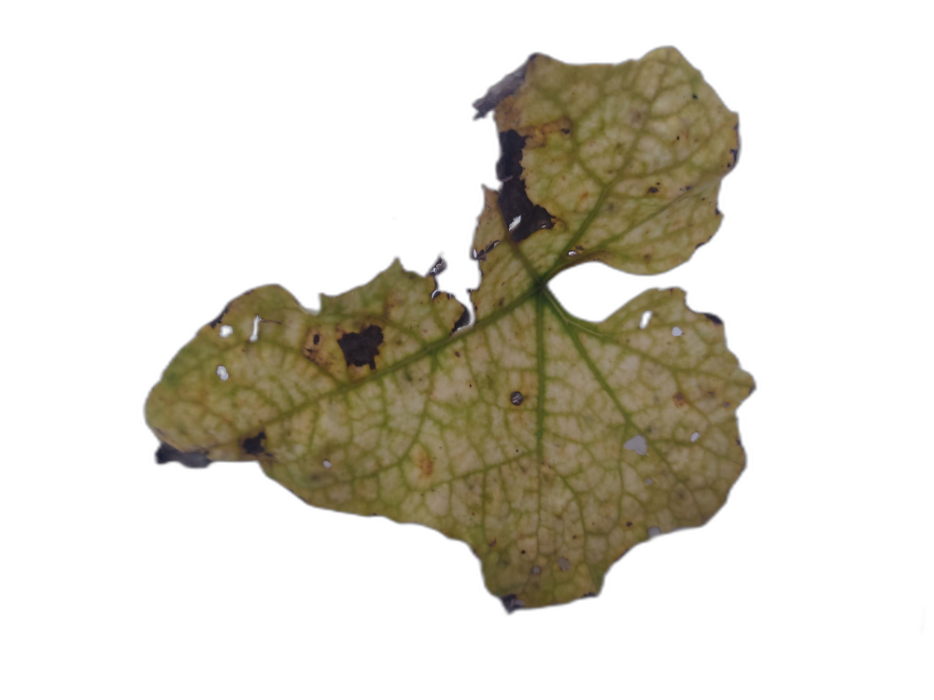
Crop: Zucchini
Label: Anthracnose